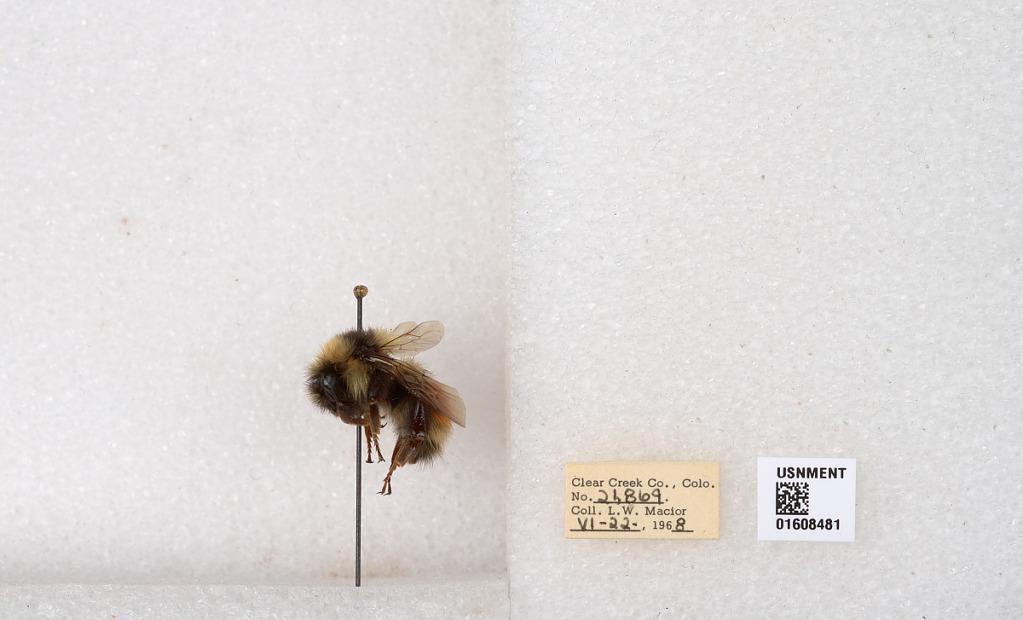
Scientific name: Bombus (Pyrobombus) sylvicola Kirby
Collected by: L. Macior
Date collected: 1968-6-22
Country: United States
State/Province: Colorado
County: Clear Creek
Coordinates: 39.6891, -105.644